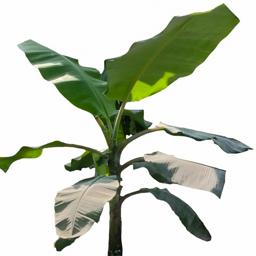
Label: MALBHOG LEAF